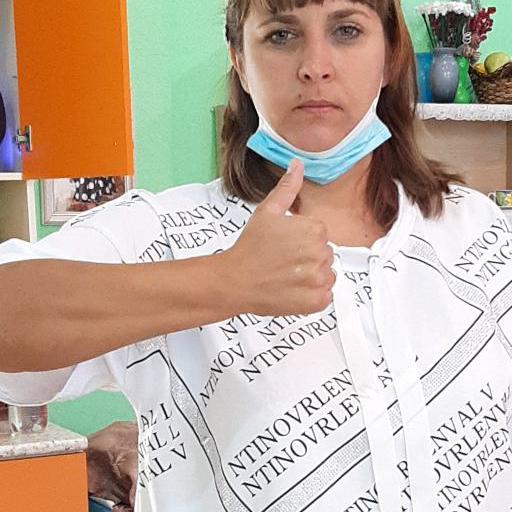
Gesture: like